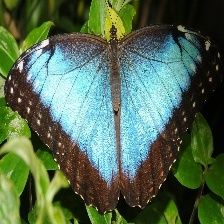
Species: BLUE MORPHO